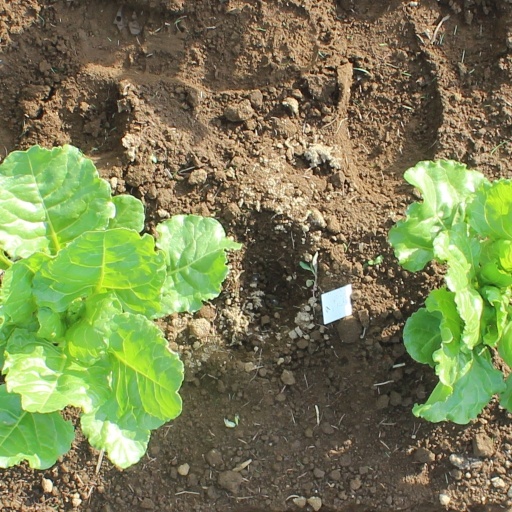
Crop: sugar beet